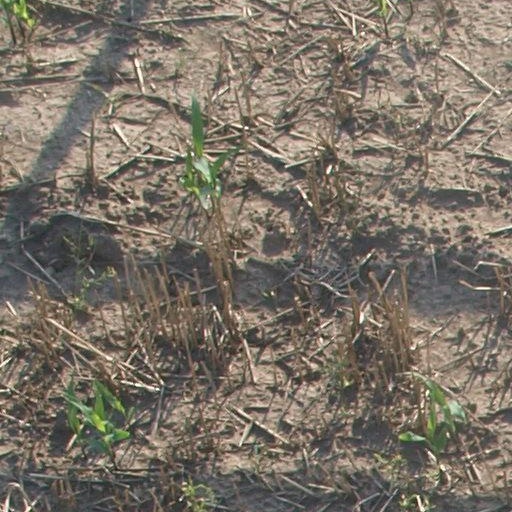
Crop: maize; corn